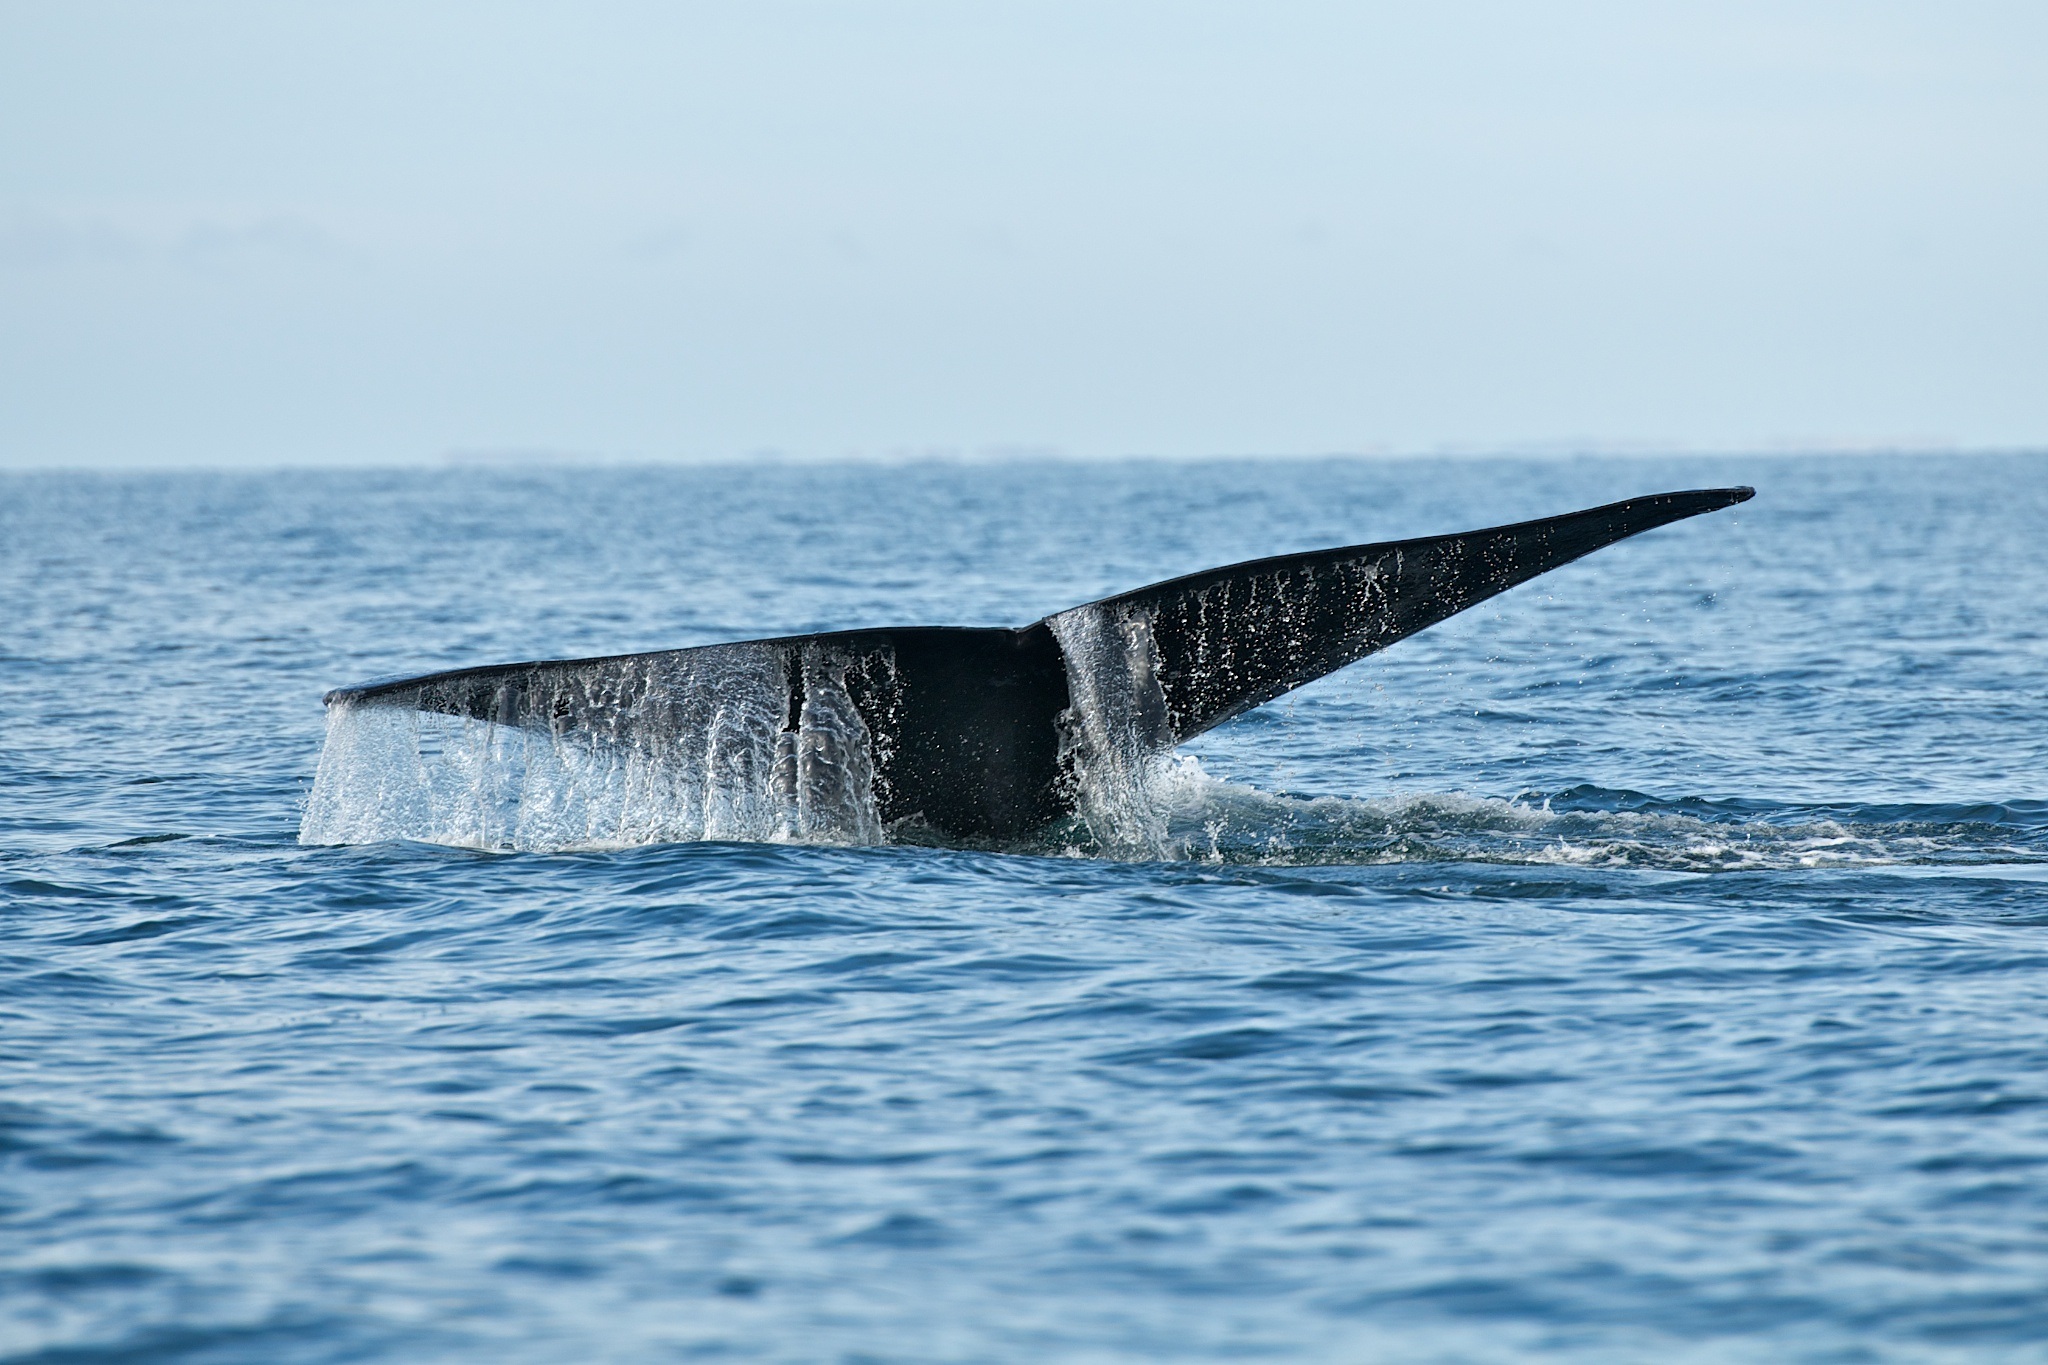
sea, ocean, wildlife, mammal, humpback whale, fin, marine, endangered, vertebrate, whale, large, huge, humpback, marine mammal, killer whale, wind wave, whales dolphins and porpoises, grey whale